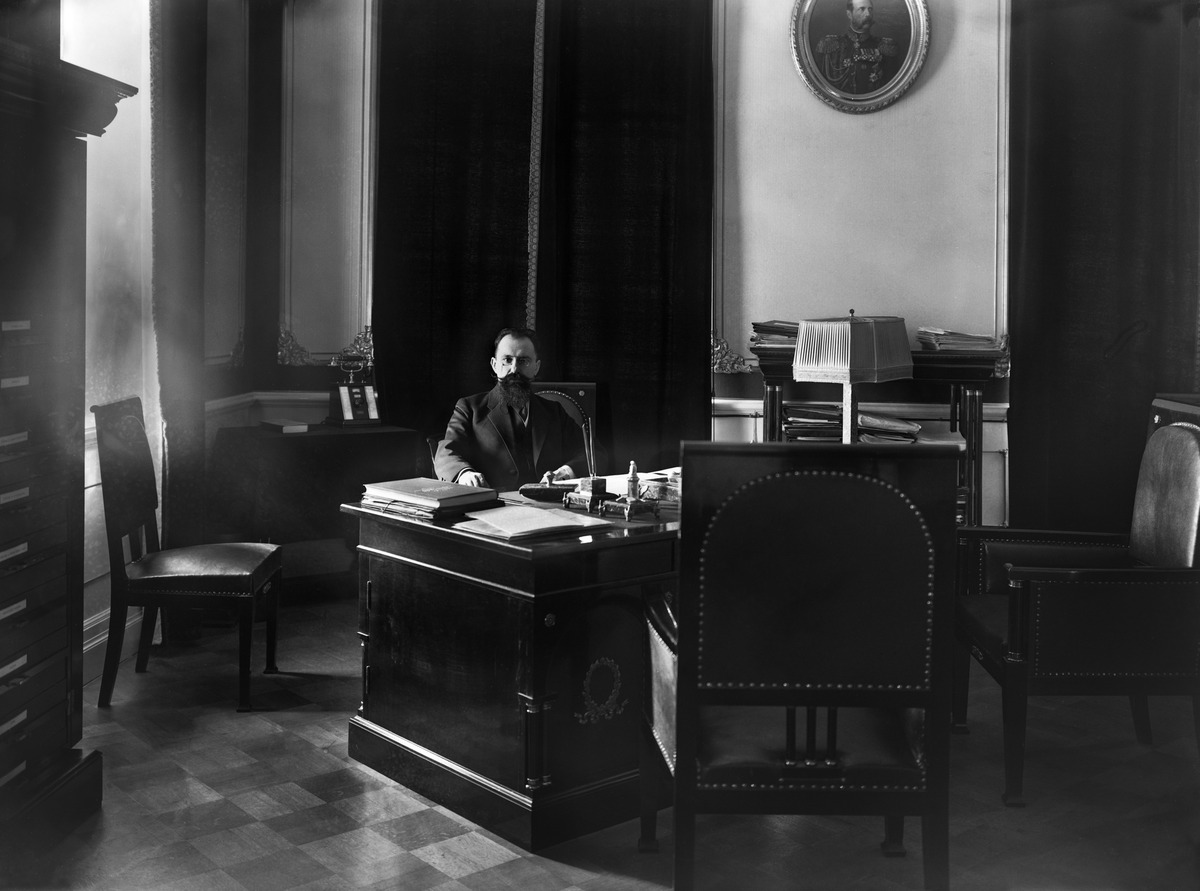
Keisarillinen Suomen senaatti
sisällön kuvaus: Keisarillinen Suomen senaatti. Senaatin talousosaston varapuheenjohtaja Mihail Mihailovitsh Borovitinov (1874-1921) työhuoneessaan Senaatintalossa. mustavalkoinen
Kuvaaja: Sundström, Eric, valokuvaaja
Ajankohta: kuvausaika 1914 - 1917
Paikka: Suomi, Uusimaa, Helsinki, Kruununhaka Helsinki, Snellmaninkatu 1
Aiheet: Keisarillinen Suomen Senaatti, Autonomian aika, halintoviranomaiset, keskushallinto, venäläiset, työhuoneet, keisarit